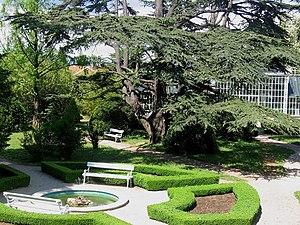
Sežana est une commune de l'ouest de la Slovénie proche de la frontière italienne faisant partie de la région du Karst. La commune détient sur son territoire le village de Lipica rendu célèbre par son haras à l'origine de la race de chevaux lipizzans.